History of South America

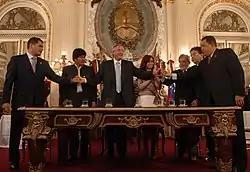
Rafael Correa, Evo Morales, Néstor Kirchner, Cristina Fernández de Kirchner, Luiz Inácio Lula da Silva, Nicanor Duarte, and Hugo Chávez at the signing of the founding charter of the Bank of the South

By the start of the century, the United States continued its interventionist attitude, which aimed to directly defend its interests in the region. This was officially articulated in Theodore Roosevelt's Big Stick Doctrine, which modified the old Monroe Doctrine, which had simply aimed to deter European intervention in the hemisphere.